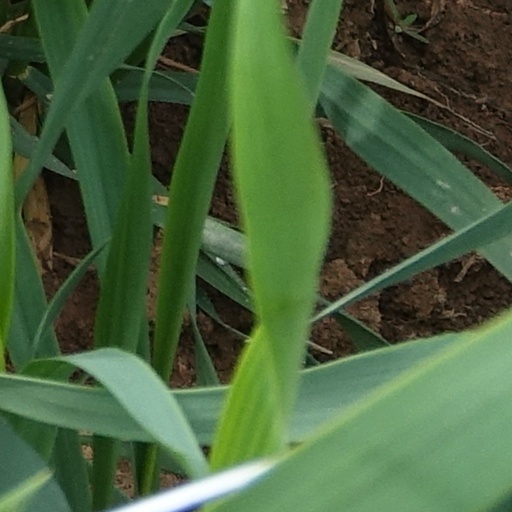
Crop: wheat